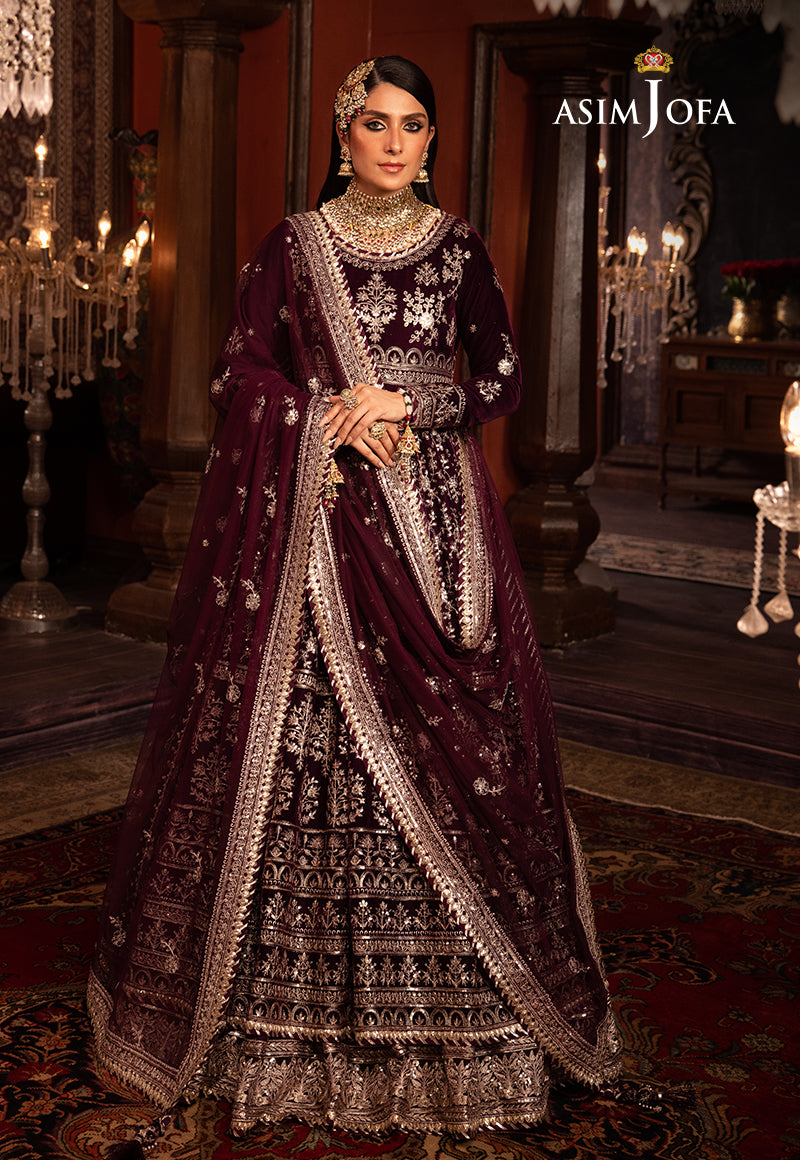
burgundy embroidered lehenga for her